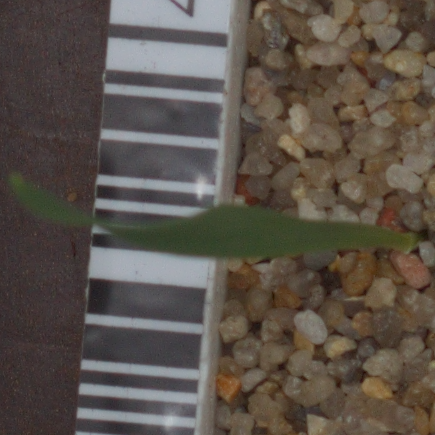
Label: common_wheat